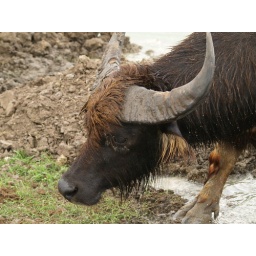
Alvin Texas bayou wildlife park animals and birds run or Roam freely in a natural habitat 2008 Zoo